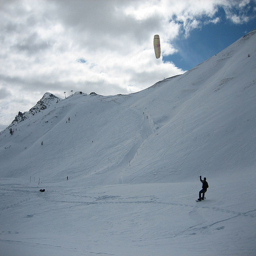
A snowboarder uses a kite to move through the snow.
A person on a snowboard gliding across the snow.
A person is snowboarding down a snow slope.
a man snowboarding down a hill while holding onto a kite
A man is snowboarding down a snowy hill.